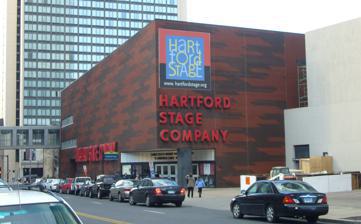
Building: Hartford Stage
Country: United States of America
Year built: 1968
American theatre company Hartford Stage Location 50 Church Street Hartford , Connecticut United States Coordinates 41°46′11″N 72°40′28″W / 41.76959°N 72.6745°W / 41.76959; -72.6745 Owner Hartford Stage Company Capacity 489 Construction Opened 1968 Architect Robert Venturi Website hartfordstage.org Hartford Stage is an American 501(c)(3) non-profit regional theatre company located on Church Street in downtown Hartford , Connecticut . Since its founding in 1963, Hartford Stage has won the Regional Theatre Tony Award (1989) and many Connecticut Critics Circle and other awards. History Founded in 1963 by Jacques Cartier, the company performed in a former supermarket until it moved to its current home at the 489-seat John W. Huntington Theatre, designed by Robert Venturi , in 1968. Jacques Cartier (1963–1968), Paul Weidner (1968–1980), Mark Lamos (1981–1998), Michael Wilson (1998–2011), Darko Tresnjak (2011–2019), and Melia Bensussen (2019–present) have served as the Stage's artistic directors. Hartford Stage has produced over 80 world and North American premieres, including the new musical Anastasia , which enjoyed a two-year run on Broadway ; A Gentleman’s Guide to Love and Murder , winner of four 2014 Tony Awards , including Best Musical and Best Direction of a Musical; and Water by the Spoonful , winner of the 2012 Pulitzer Prize for Drama . Kevin Bacon starred in the Stage's adaptation of Rear Window . Hartford Stage gained national recognition under Lamos, who shook up the theatre's traditional repertoire with bolder contemporary dramas and spectacular productions of Shakespeare and classics such as Peer Gynt and The Greeks , a cycle of ancient Greek dramas. Productions that ended up on Broadway included Marvin's Room , Our Country's Good , Tiny Alice , Tea at Five , The Carpetbagger's Children , and Enchanted April . Under artistic director Wilson, the Stage reemphasized modern American classics from Tennessee Williams and Amiri Baraka . Tresnjak deepened the Stage's commitment to Shakespeare and new American theatre and successfully launched musical theatre as a new programming priority. Bensussen was hired to enhance the Stage's community engagement and education initiatives and diversify its repertoire. References